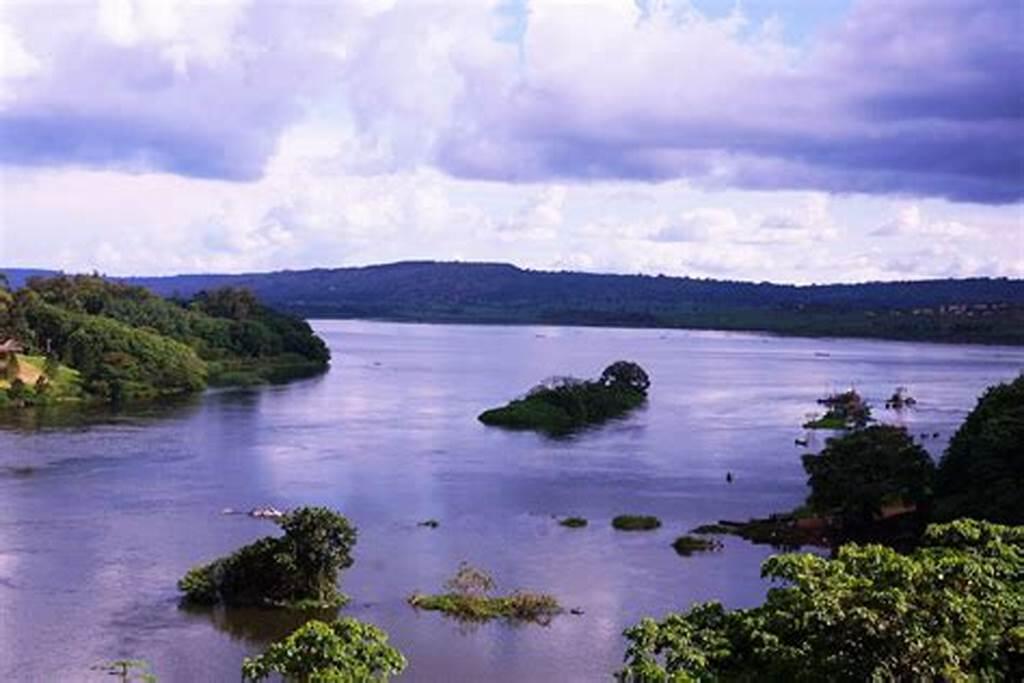
Eneo la wazi lenye chanzo cha maji mfano wa mto utiririshao maji, uliozungukwa na uoto wa asili kama vile: nyasi fupi, vichaka na miti iliyotawanyika na kutengeneza mandhari nzuri kwa ajili ya hifadhi ya msitu au ya wanyama pori.